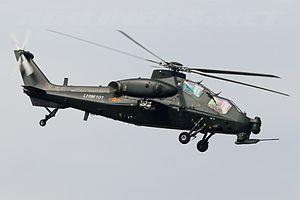
Changhe WZ-10 immatriculé LH96101 de l'armée de terre chinoise
La Changhe Aircraft Industries Corporation est une entreprise chinoise faisant partie du complexe de l'industrie de l'armement de la République populaire de Chine et spécialisée dans la conception et la production d’hélicoptères destinés principalement à l'armée chinoise.